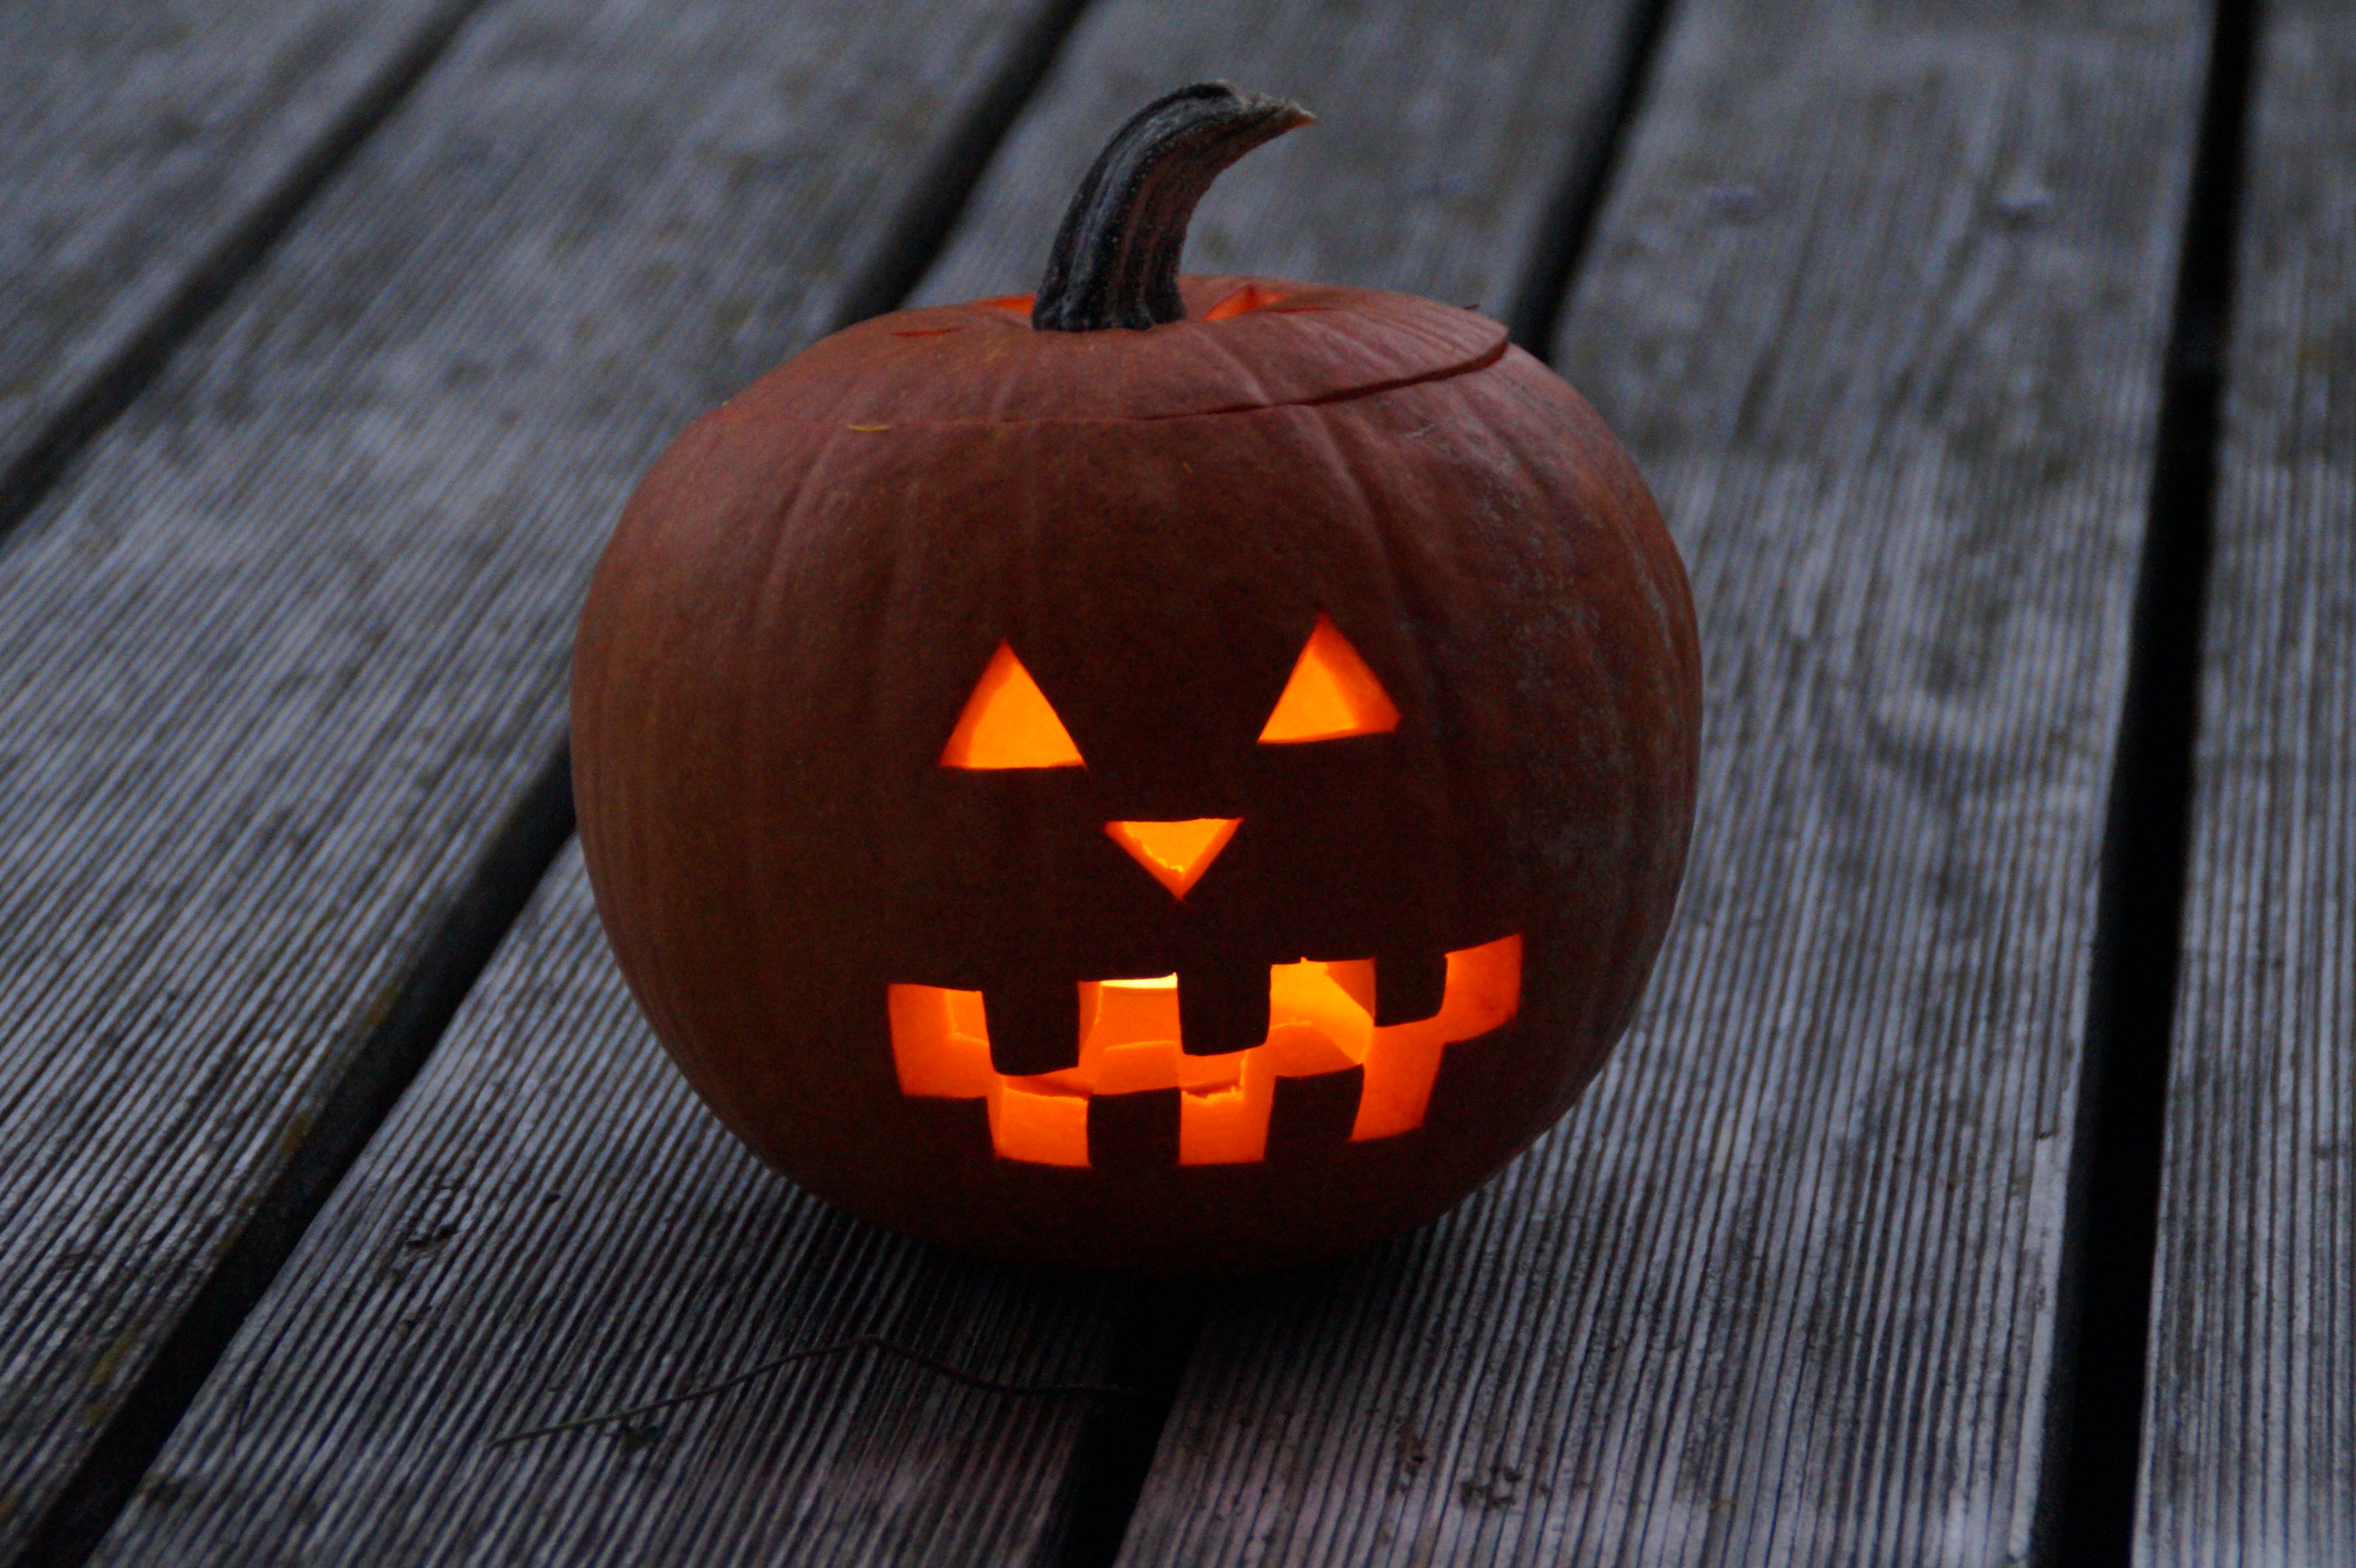
light, evening, decoration, produce, autumn, pumpkin, halloween, candle, jack o lantern, face, children, fun, carving, pumpkin ghost, fash, halloweenkuerbis, pumpkin face